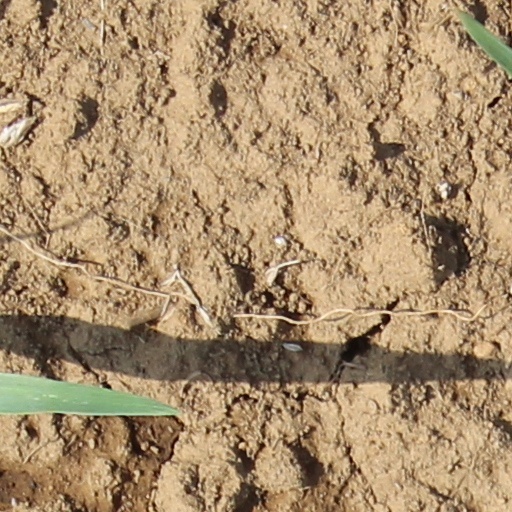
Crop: wheat